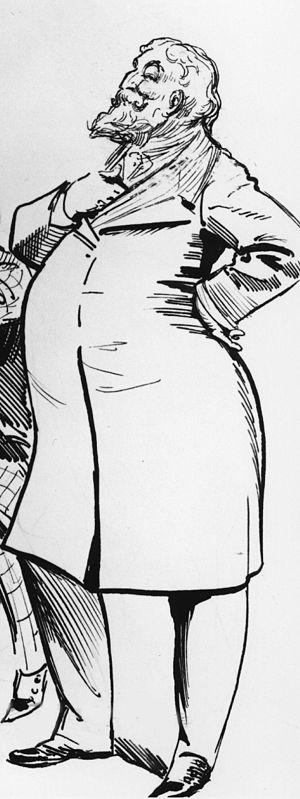
Arthur William à Beckett, né le 25 octobre 1844 et mort 14 janvier 1909, est un journaliste et intellectuel anglais.